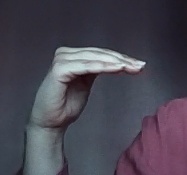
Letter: haa